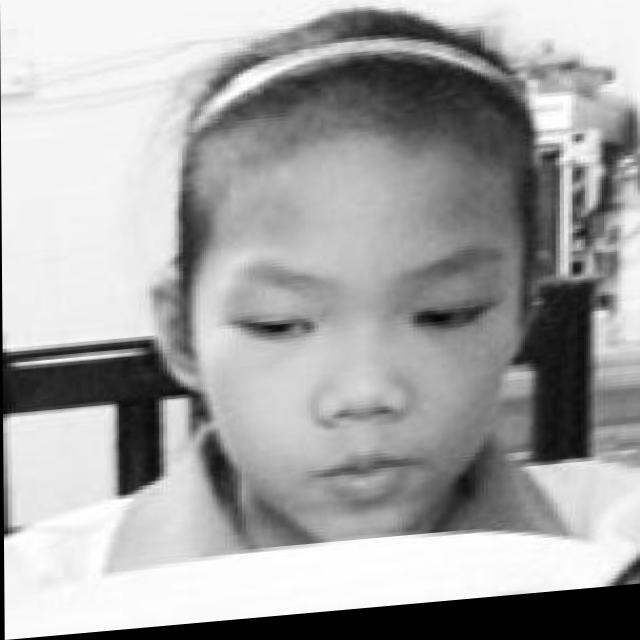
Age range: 0-12